Batang County

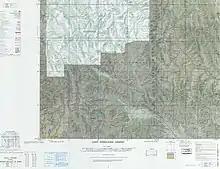

The name Batang is a transliteration from Tibetan meaning a vast grassland where sheep can be heard everywhere (from "ba" - the sound made by the sheep + Tibetan "tang" which means a plain or steppe).